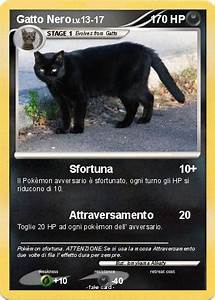
Label: cat